Chichimeca Jonaz people

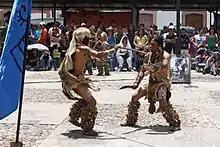
Members of the Chichimeca Jonaz tribe perform ritual dance

The Chichimeca Jonaz are an Indigenous people of Mexico, living in the states of Guanajuato and San Luis Potosí. In Guanajuato, the Chichimeca Jonaz people live in a community in San Luis de la Paz municipality. The settlement is 2,070 m above sea level. They call this place "Rancho Úza" or "Misión Chichimeca". They are descendants of the Pame people, who fought in the Chichimeca War (1550-1590) in the Chichimeca Confederation.